Adelpha lycorias

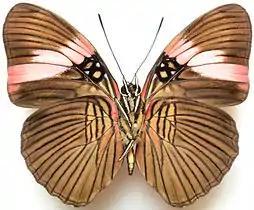
"A. l. lara" from Tingo María, Huánuco, Peru (ventral view)

Larvae feed on "Trema micrantha" and on Urera, Myriocarpa and Cecropia species.